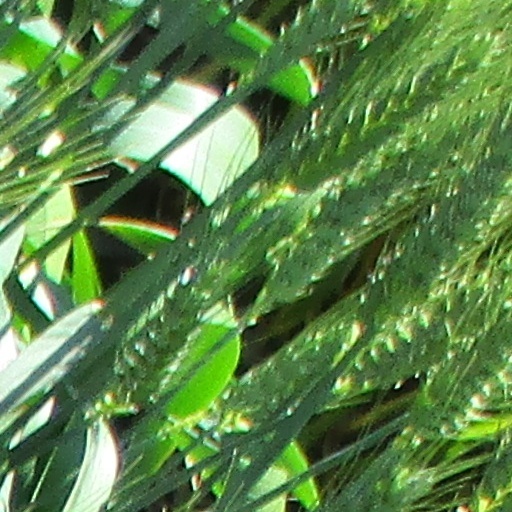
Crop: wheat